47th Annual Grammy Awards

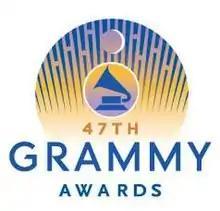

The 47th Annual Grammy Awards were held on February 13, 2005, at the Staples Center in Los Angeles honoring the best in music for the recording of the year beginning from October 1, 2003, through September 30, 2004. They were hosted by Queen Latifah, and televised in the United States by CBS. They recognized accomplishments by musicians from the previous year. Ray Charles, whom the event was dedicated in memory of, posthumously won five Grammy Awards while his album, "Genius Loves Company", won a total of eight. Kanye West received the most nominations with ten, winning three. Usher received eight nominations and won three including Best Contemporary R&B Album for his diamond selling album "Confessions". Britney Spears received her first Grammy of Best Dance Recording for her 2004 smash hit "Toxic".